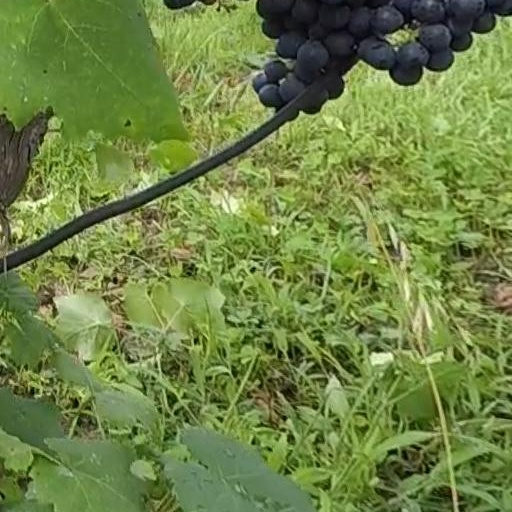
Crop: grape